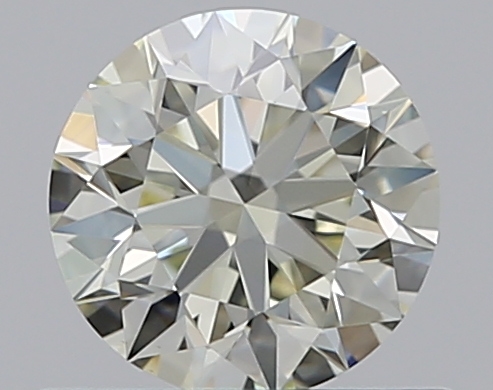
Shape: round
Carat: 0.51
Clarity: VS1
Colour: M
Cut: EX
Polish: EX
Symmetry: EX
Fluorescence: N
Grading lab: GIA
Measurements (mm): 5.08 x 5.11 x 3.18